Table tennis rubber

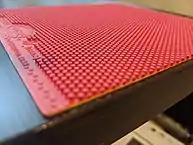
0.5–0.7 mm sponge thickness

The thickness of the sponge and the density of the sponge layer underneath the rubber also affects the handling of the ball. These affect inverted and antispin rubbers the most, because they rely on sponge for spin and speed more than short and long pips rubber.